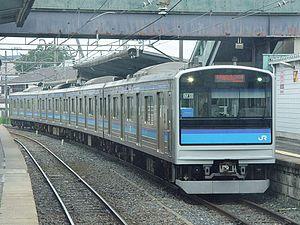
La ligne Senseki est une ligne ferroviaire dans la préfecture de Miyagi, au Japon. Elle appartient au réseau de la compagnie East Japan Railway Company. La ligne relie la gare d'Aoba-dōri à Sendai à la gare d'Ishinomaki à Ishinomaki, et dessert la zone côtière centrale de la préfecture de Miyagi, en particulier la région de Matsushima.